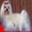
Label: dog